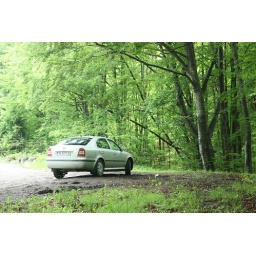
Our rental car in forest